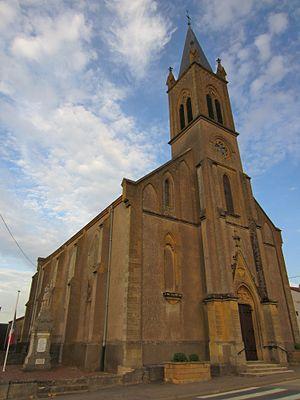
Gravelotte est une commune française située dans le département de la Moselle.